Karl Malus

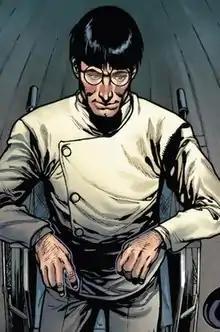
Karl Malus as seen in "Superior Carnage" #2.

Dr. Karl Malus is a fictional mad scientist and criminal appearing in American comic books published by Marvel Comics. He played a part in the origins of Armadillo, Hornet, Falcon II, and many other characters.